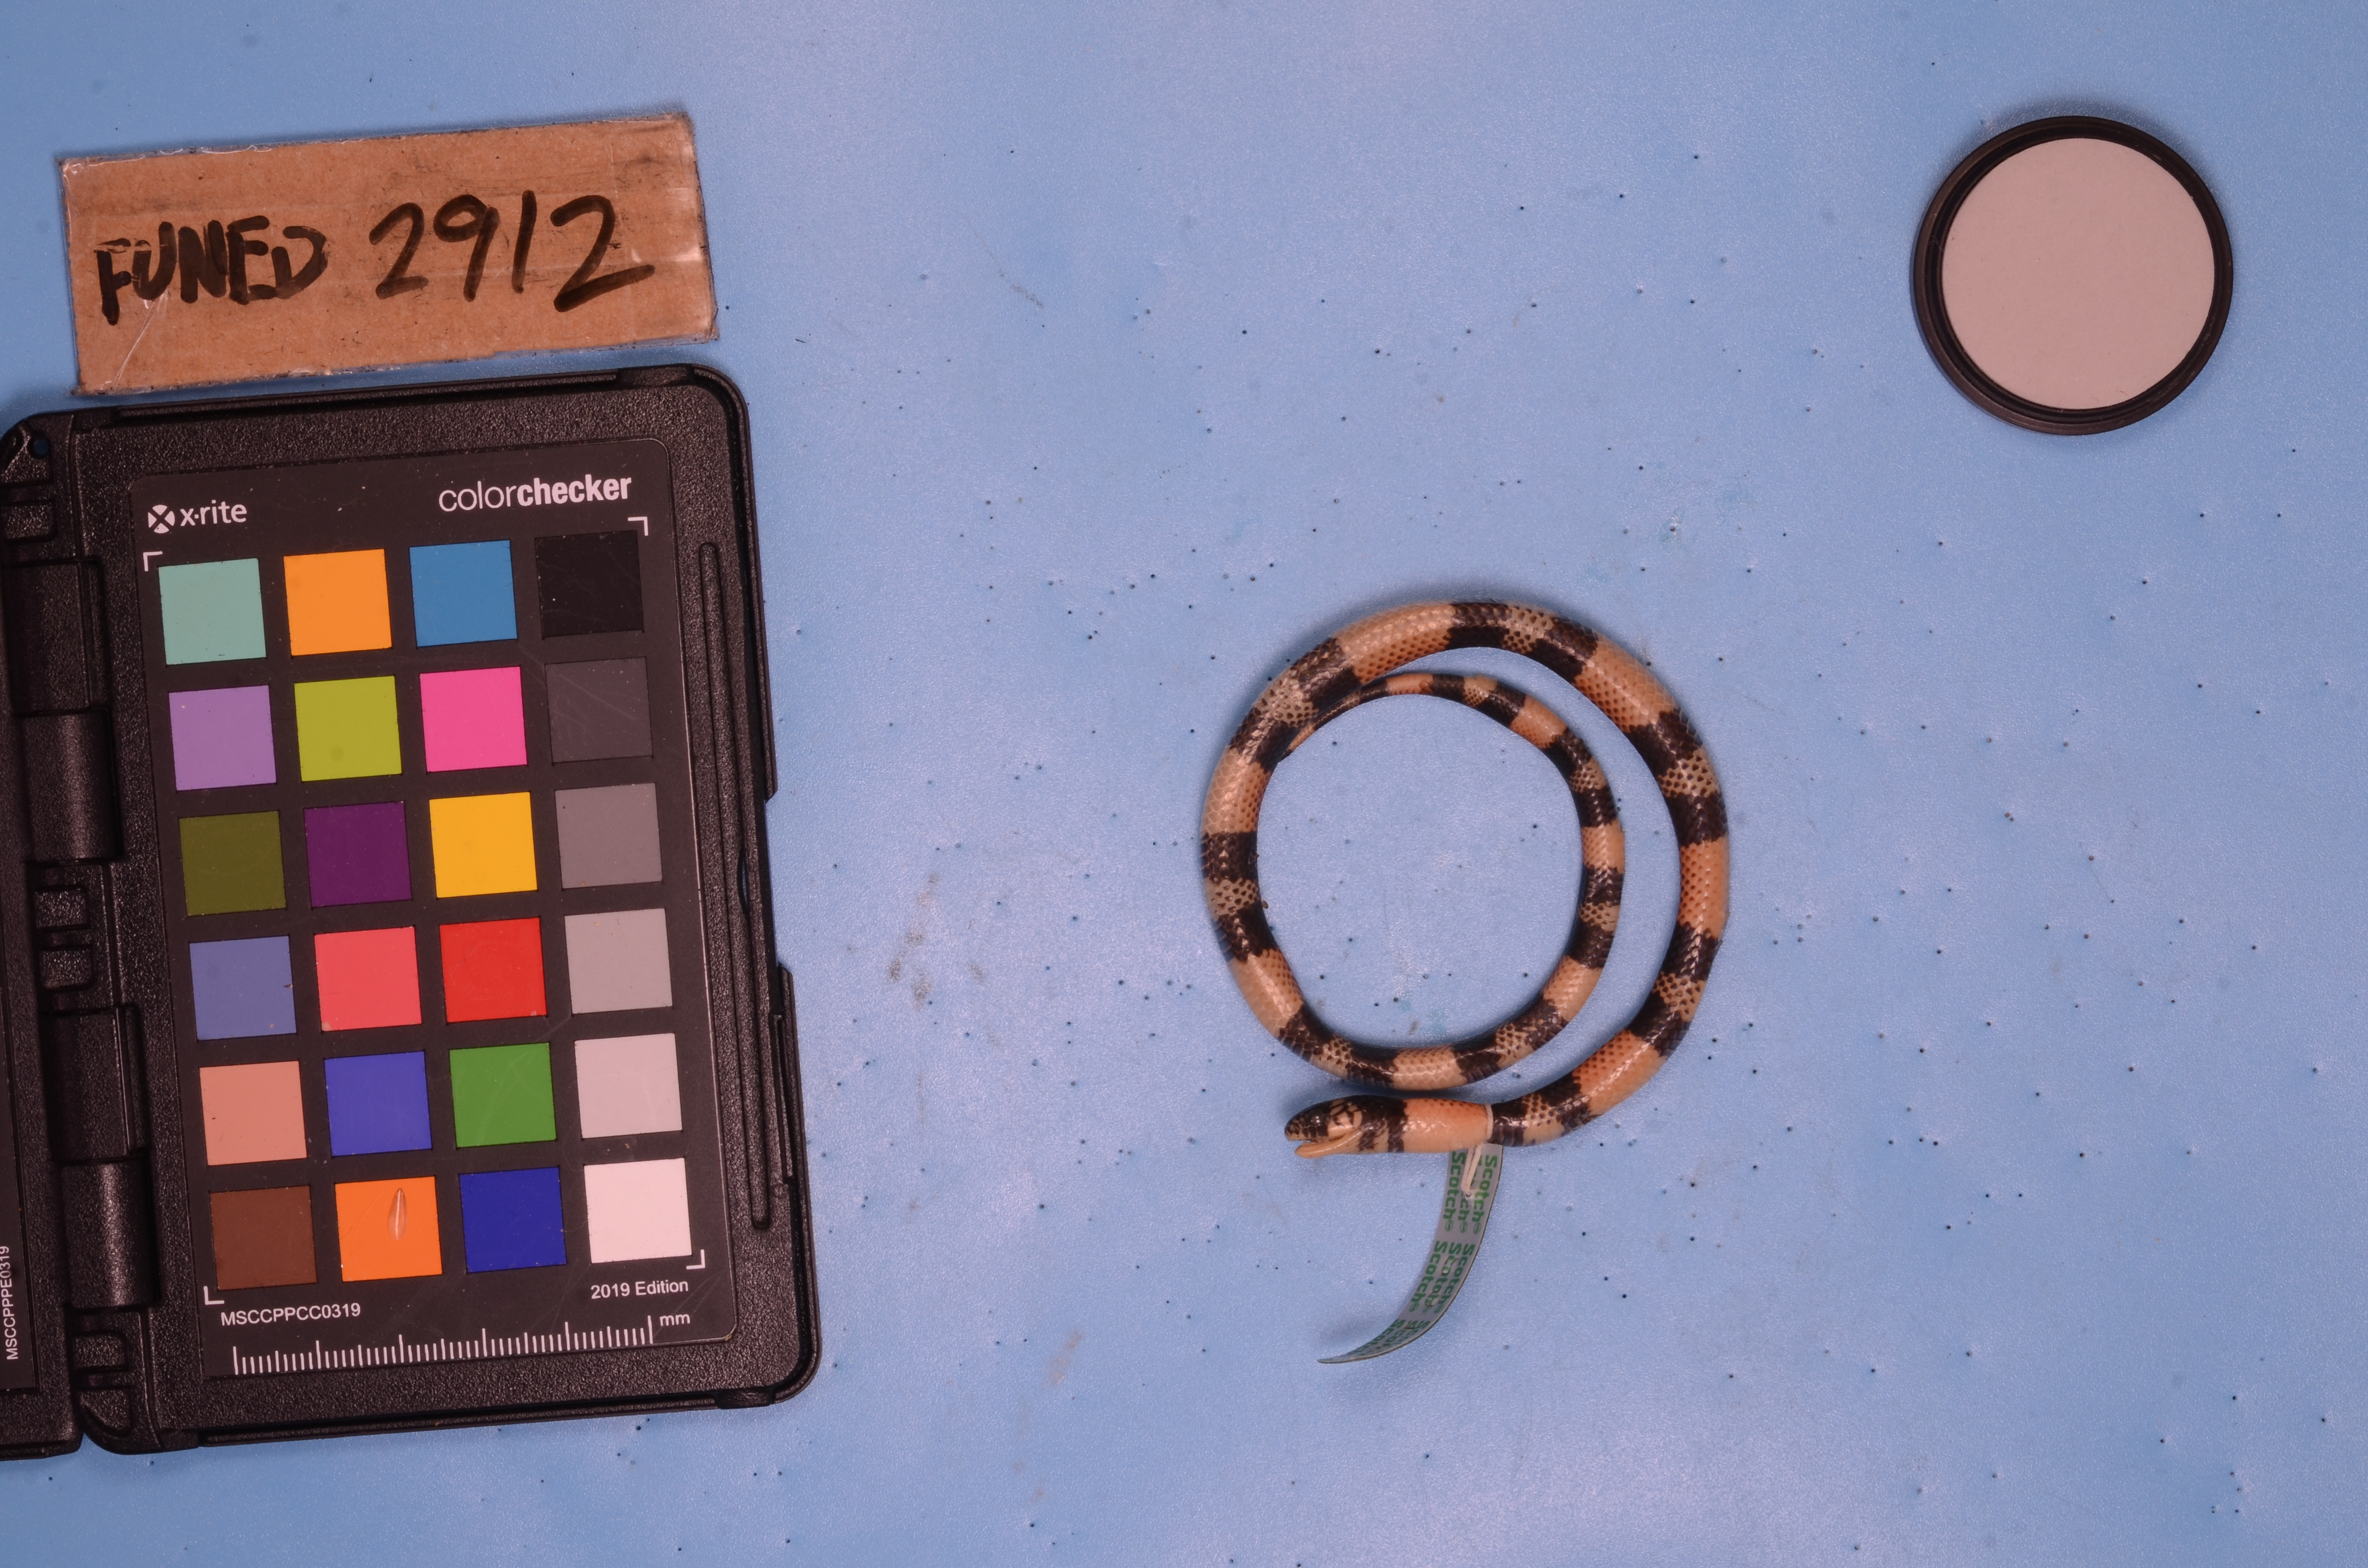
Species: Erythrolamprus aesculapii
View: side
Mimicry status: mimic